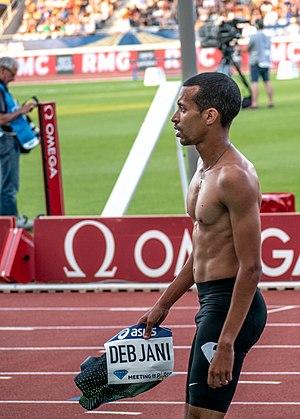
Ismael Debjani est un athlète belge spécialiste du demi-fond.